Auto clicker

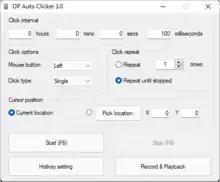

An auto clicker is a type of software or macro that can be used to automate the clicking of a mouse on a computer screen element. Some clickers can be triggered to repeat recorded input.